Assassinations of Iranian nuclear scientists

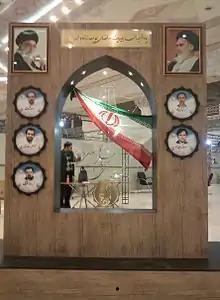
Memorial to assassinated Iranian scientists

The U.S. government condemned the assassinations without implicating any party. However, some American politicians supported the killings. Former speaker of the House Newt Gingrich supported "taking out [Iranian] scientists," and presidential candidate Rick Santorum called the killings "a wonderful thing."